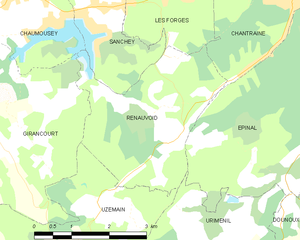
Carte des communes françaises Renauvoid